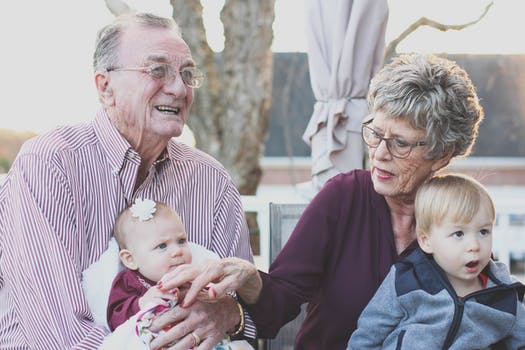
Label: No Watermark